Kyōbashi, Tokyo

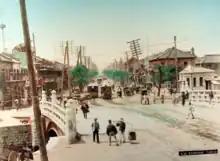
A view of Kyobashi and Ginza avenue in Tokyo, c1890

Its name comes from the bridge that once spanned the Kyōbashi Canal. The south side of the canal was called Takegashi (竹河岸 Bamboo Quay) because it was bamboo wholesalers' area.